U.S. Army Special Operations Aviation Command

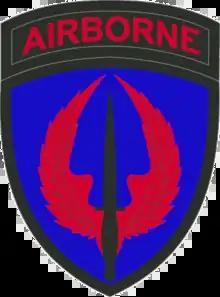
USASOAC Shoulder Sleeve Insignia

The United States Army Special Operations Aviation Command (USASOAC) provides command and control, executive oversight, and resourcing of U.S. Army Special Operations Command (USASOC) aviation assets and units in support of national security objectives. USASOAC is responsible for service and component interface; training, doctrine, and proponency for Army Special Operations Aviation (SOA); system integration and fleet modernization; aviation resource management; material readiness; program management; and ASCC oversight. USASOAC was established 25 March 2011 consisting of 135 headquarters soldiers and subordinate units totaling more than 3,300 personnel, include the 160th Special Operations Aviation Regiment (Airborne), (160th SOAR (A)) which features 4 Aviation Battalions, the USASOC Flight Company, the Special Operations Aviation Training Battalion, the Systems Integration Management Office, and the Technology Application Projects Office. The first commander of USASOAC was Brig Gen. Kevin Mangum.